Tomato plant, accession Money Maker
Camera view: horizontal (90 deg, fisheye); turntable rotation: 120 degrees
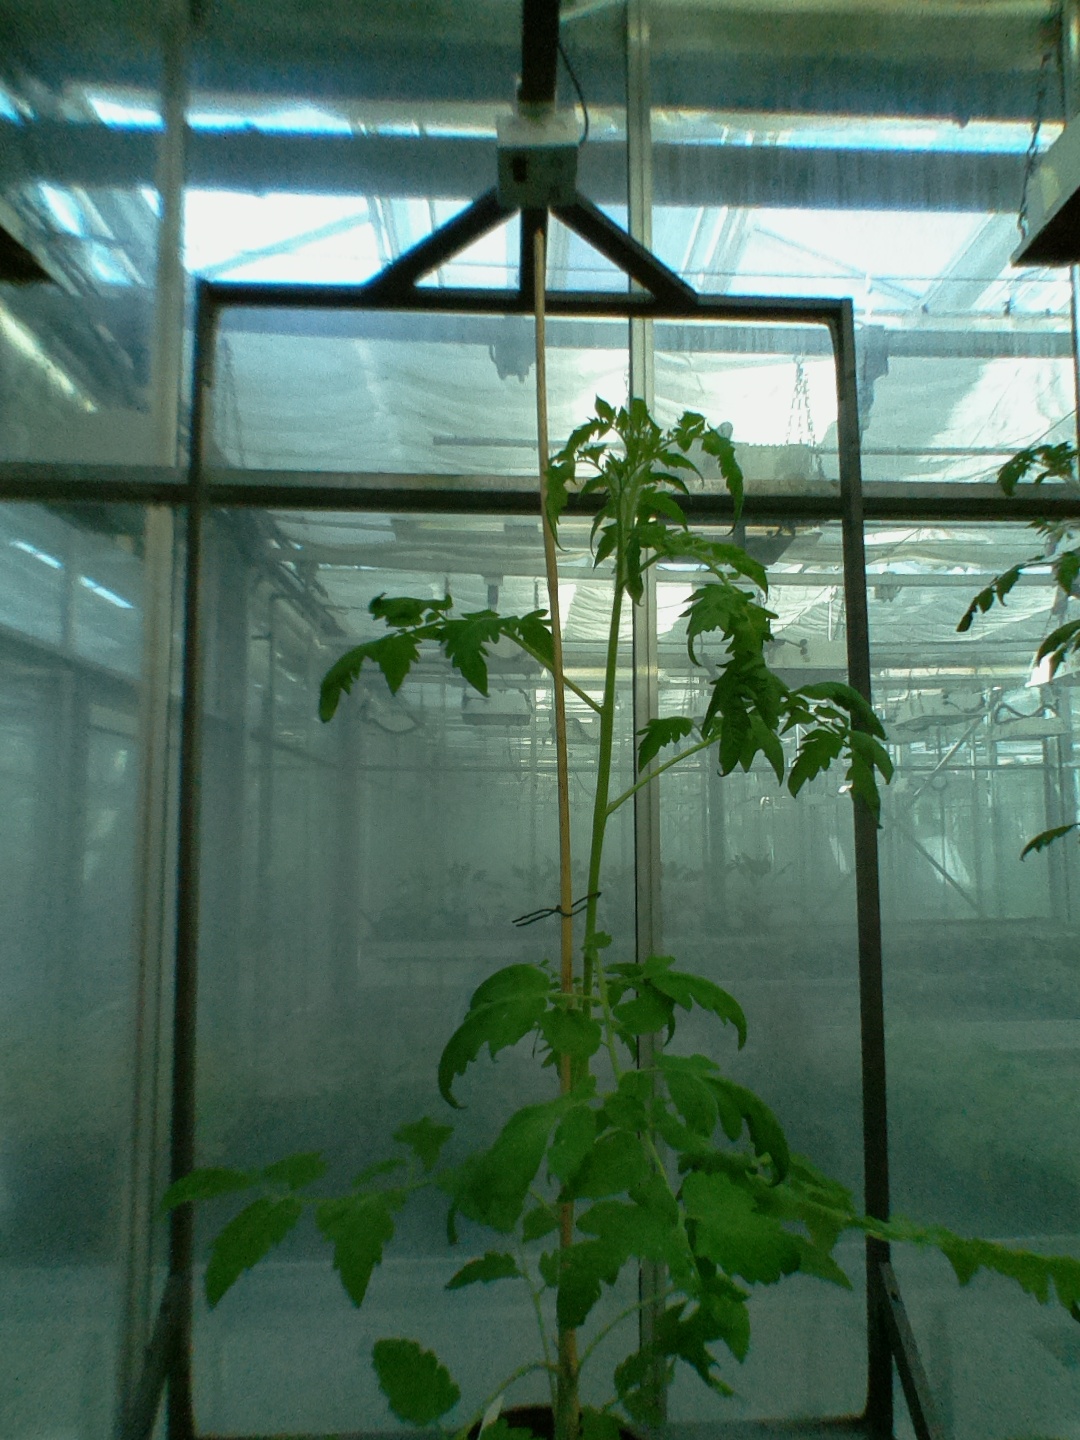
BBCH growth stage 54: 4 inflorescences visible